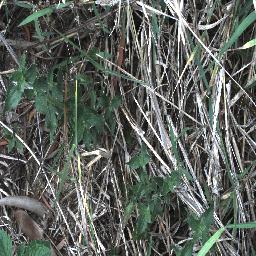
Label: siam_weed